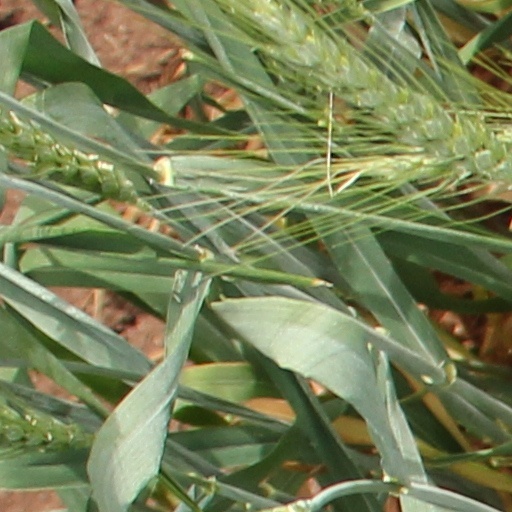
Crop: wheat